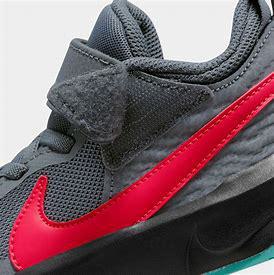
Brand: Nike
Model: Team Hustle D 10